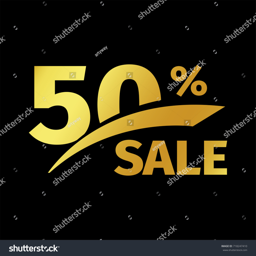
black banner discount purchase percent sale gold logo on a black background .